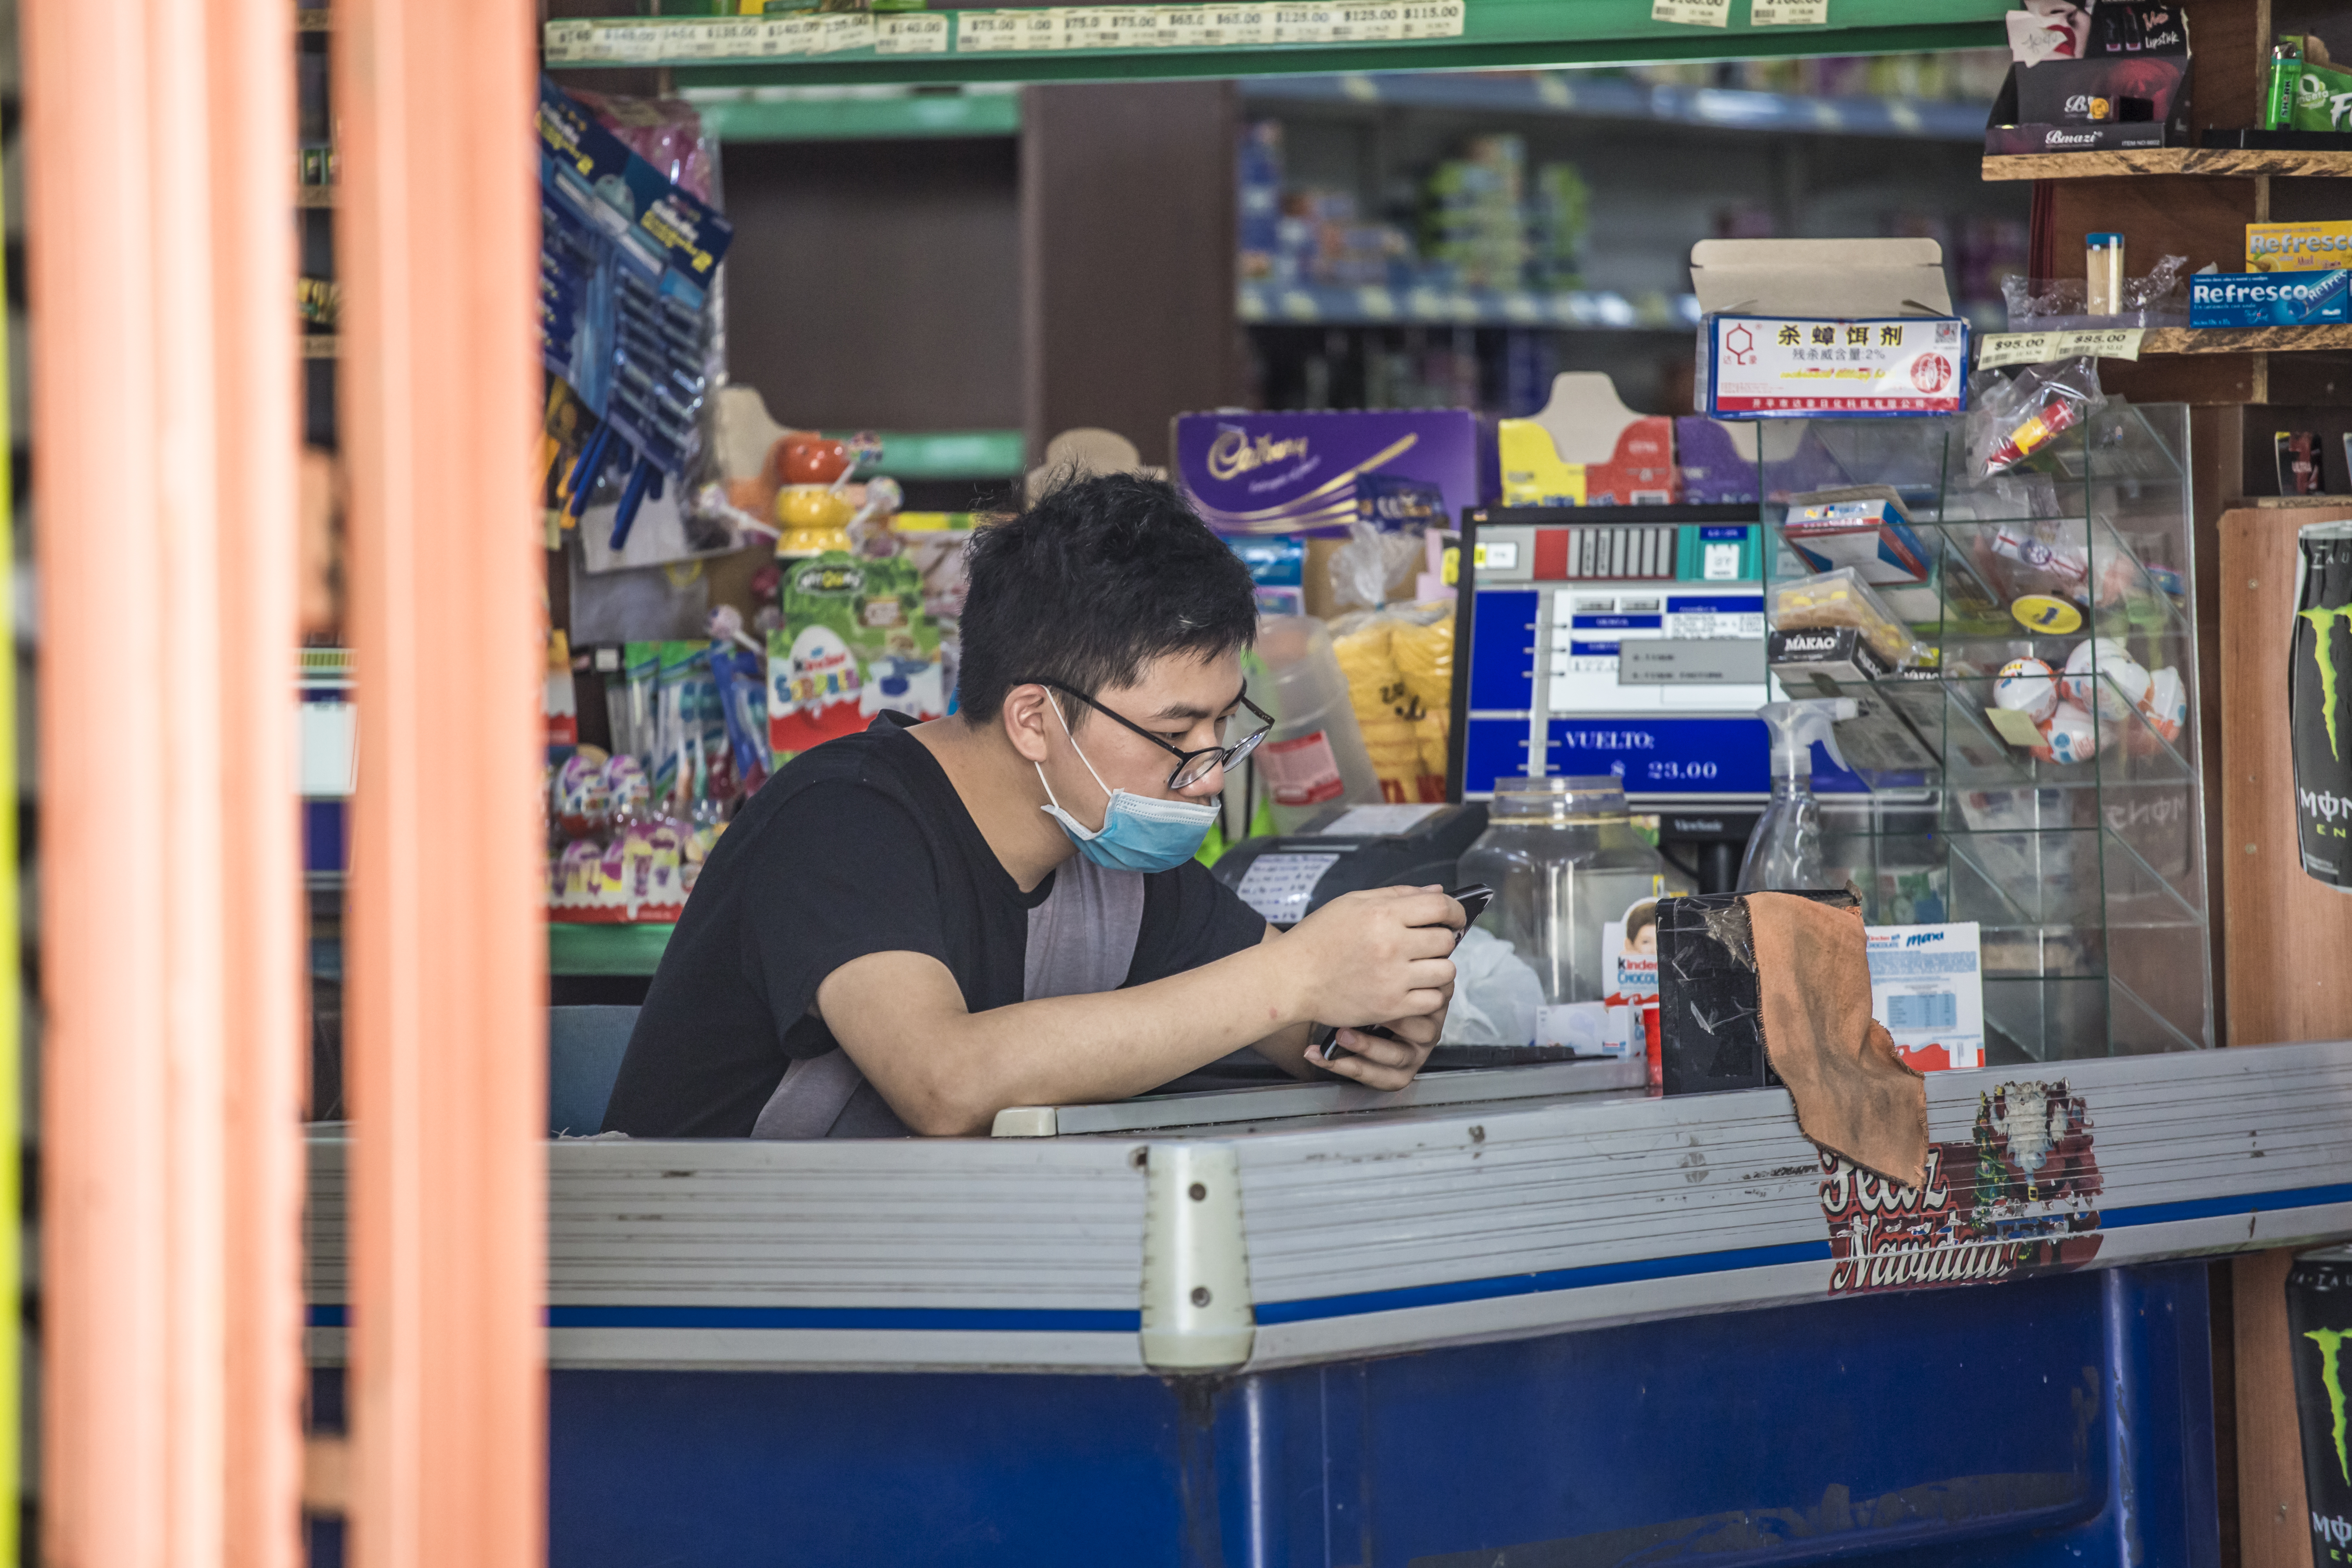
lid, cashier, people, snapshot, shopkeeper, urban area, street, selling, vacation, retail, customer, photography, road, convenience store, building, bookselling